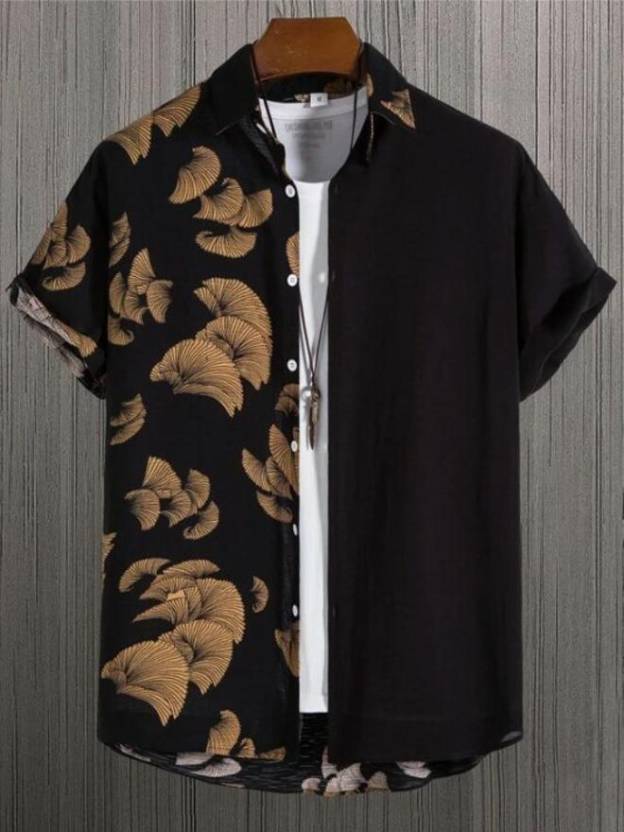
Product: Men Regular Fit Printed Ribbed Collar Casual Shirt
Price: ₹327
Colors: Red and  Maroon
Pattern: Printed
Description: This shirts is one of the top selling product from premium quality casual shirts
 collection exclusively manufactured by SEVENTEENSTITCH . Long lasting fabric
 and trendy colors make it evergreen for casual and formal usage. You can use it on
jeans as well as it is appropriate as formal office wear. Acurate stitching by skilled workers
 gives it authentic classic look. You will love to wear it for multi purpose use as shirts boys men,
shirt for men look, shirts for men stylish, casual shirt, shirts for men stylish look branded